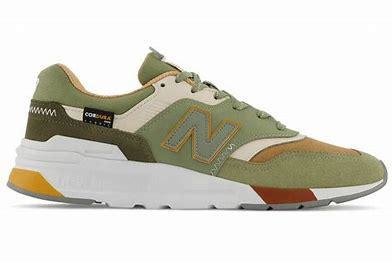
Brand: New
Model: Balance New Balance 997H